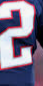
Number: 2